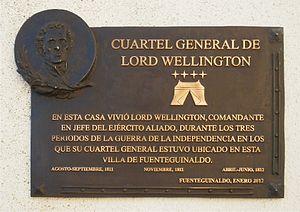
Fuenteguinaldo est une commune de la province de Salamanque dans la communauté autonome de Castille-et-León en Espagne.